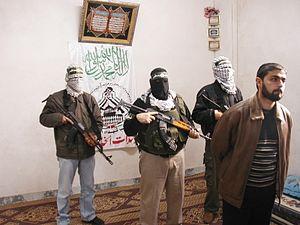
Milicien d'une branche disidente du Fatah à Gaza en 2005
Le conflit Fatah–Hamas, en arabe : النزاع بين فتح وحماس, an-Nizāʿ bayna Fataḥ wa-Ḥamās, la guerre civile palestinienne, en arabe : الحرب الأهلية الفلسطينية, al-Ḥarb al-ʾAhliyyah al-Filisṭīnīyyah, ou le conflit des Frères, en arabe : صراع الإخوة, Ṣirāʿ al-ʾIkhwah, signifiant littéralement « guerre fratricide », a débuté en 2006 après la victoire du Hamas aux élections législatives. La conséquence politique de ce conflit, parfois armé, a été le conflit entre l’Autorité palestinienne et le Hamas avec pour conséquences deux régimes politiques revendiquant une représentation du peuple palestinien malgré l'échec du Fatah lors des élections démocratiques. Le résultat de ces élections pourtant appuyées par les États-Unis et Israël dans le but, sans succès, d'aider à l'élection de Mahmoud Abbas plus favorable à Israël poussa les États-Unis a organiser et appuyer l'offensive armée du Fatah pour reprendre par la force le pouvoir. Depuis, le Fatah dirige l’Autorité palestinienne en Cisjordanie et le Hamas à Gaza.
Le Fatah est un mouvement de libération de la Palestine fondé par Yasser Arafat au Koweït en 1959. Fatah est l'acronyme inversé de son nom complet «حركة التحرير الوطني الفلسطيني», soit «harakat ut-tahrîr il-falastîniyy», « Mouvement de libération de la Palestine », les initiales en arabe faisant référence à la Sourate 48- Al Fath.